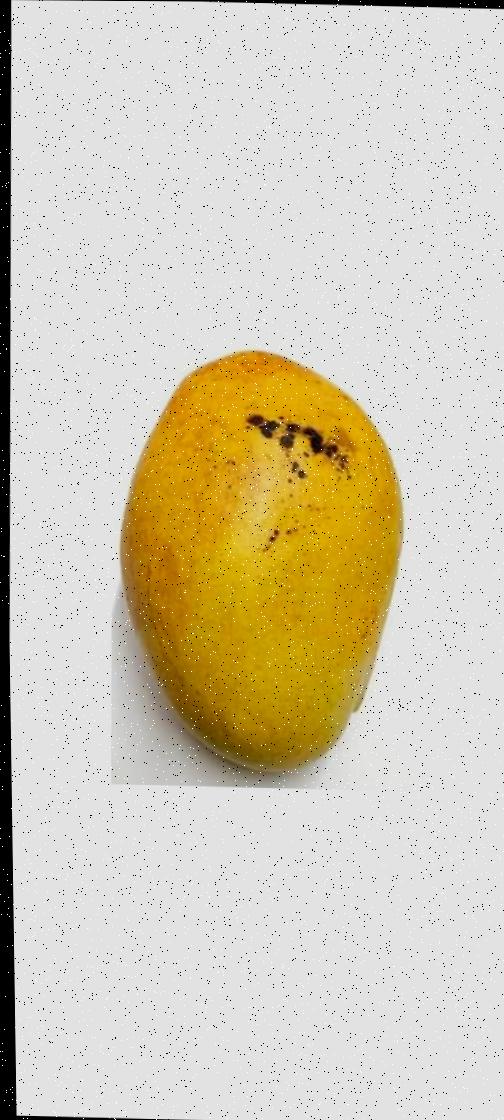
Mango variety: Bari-11